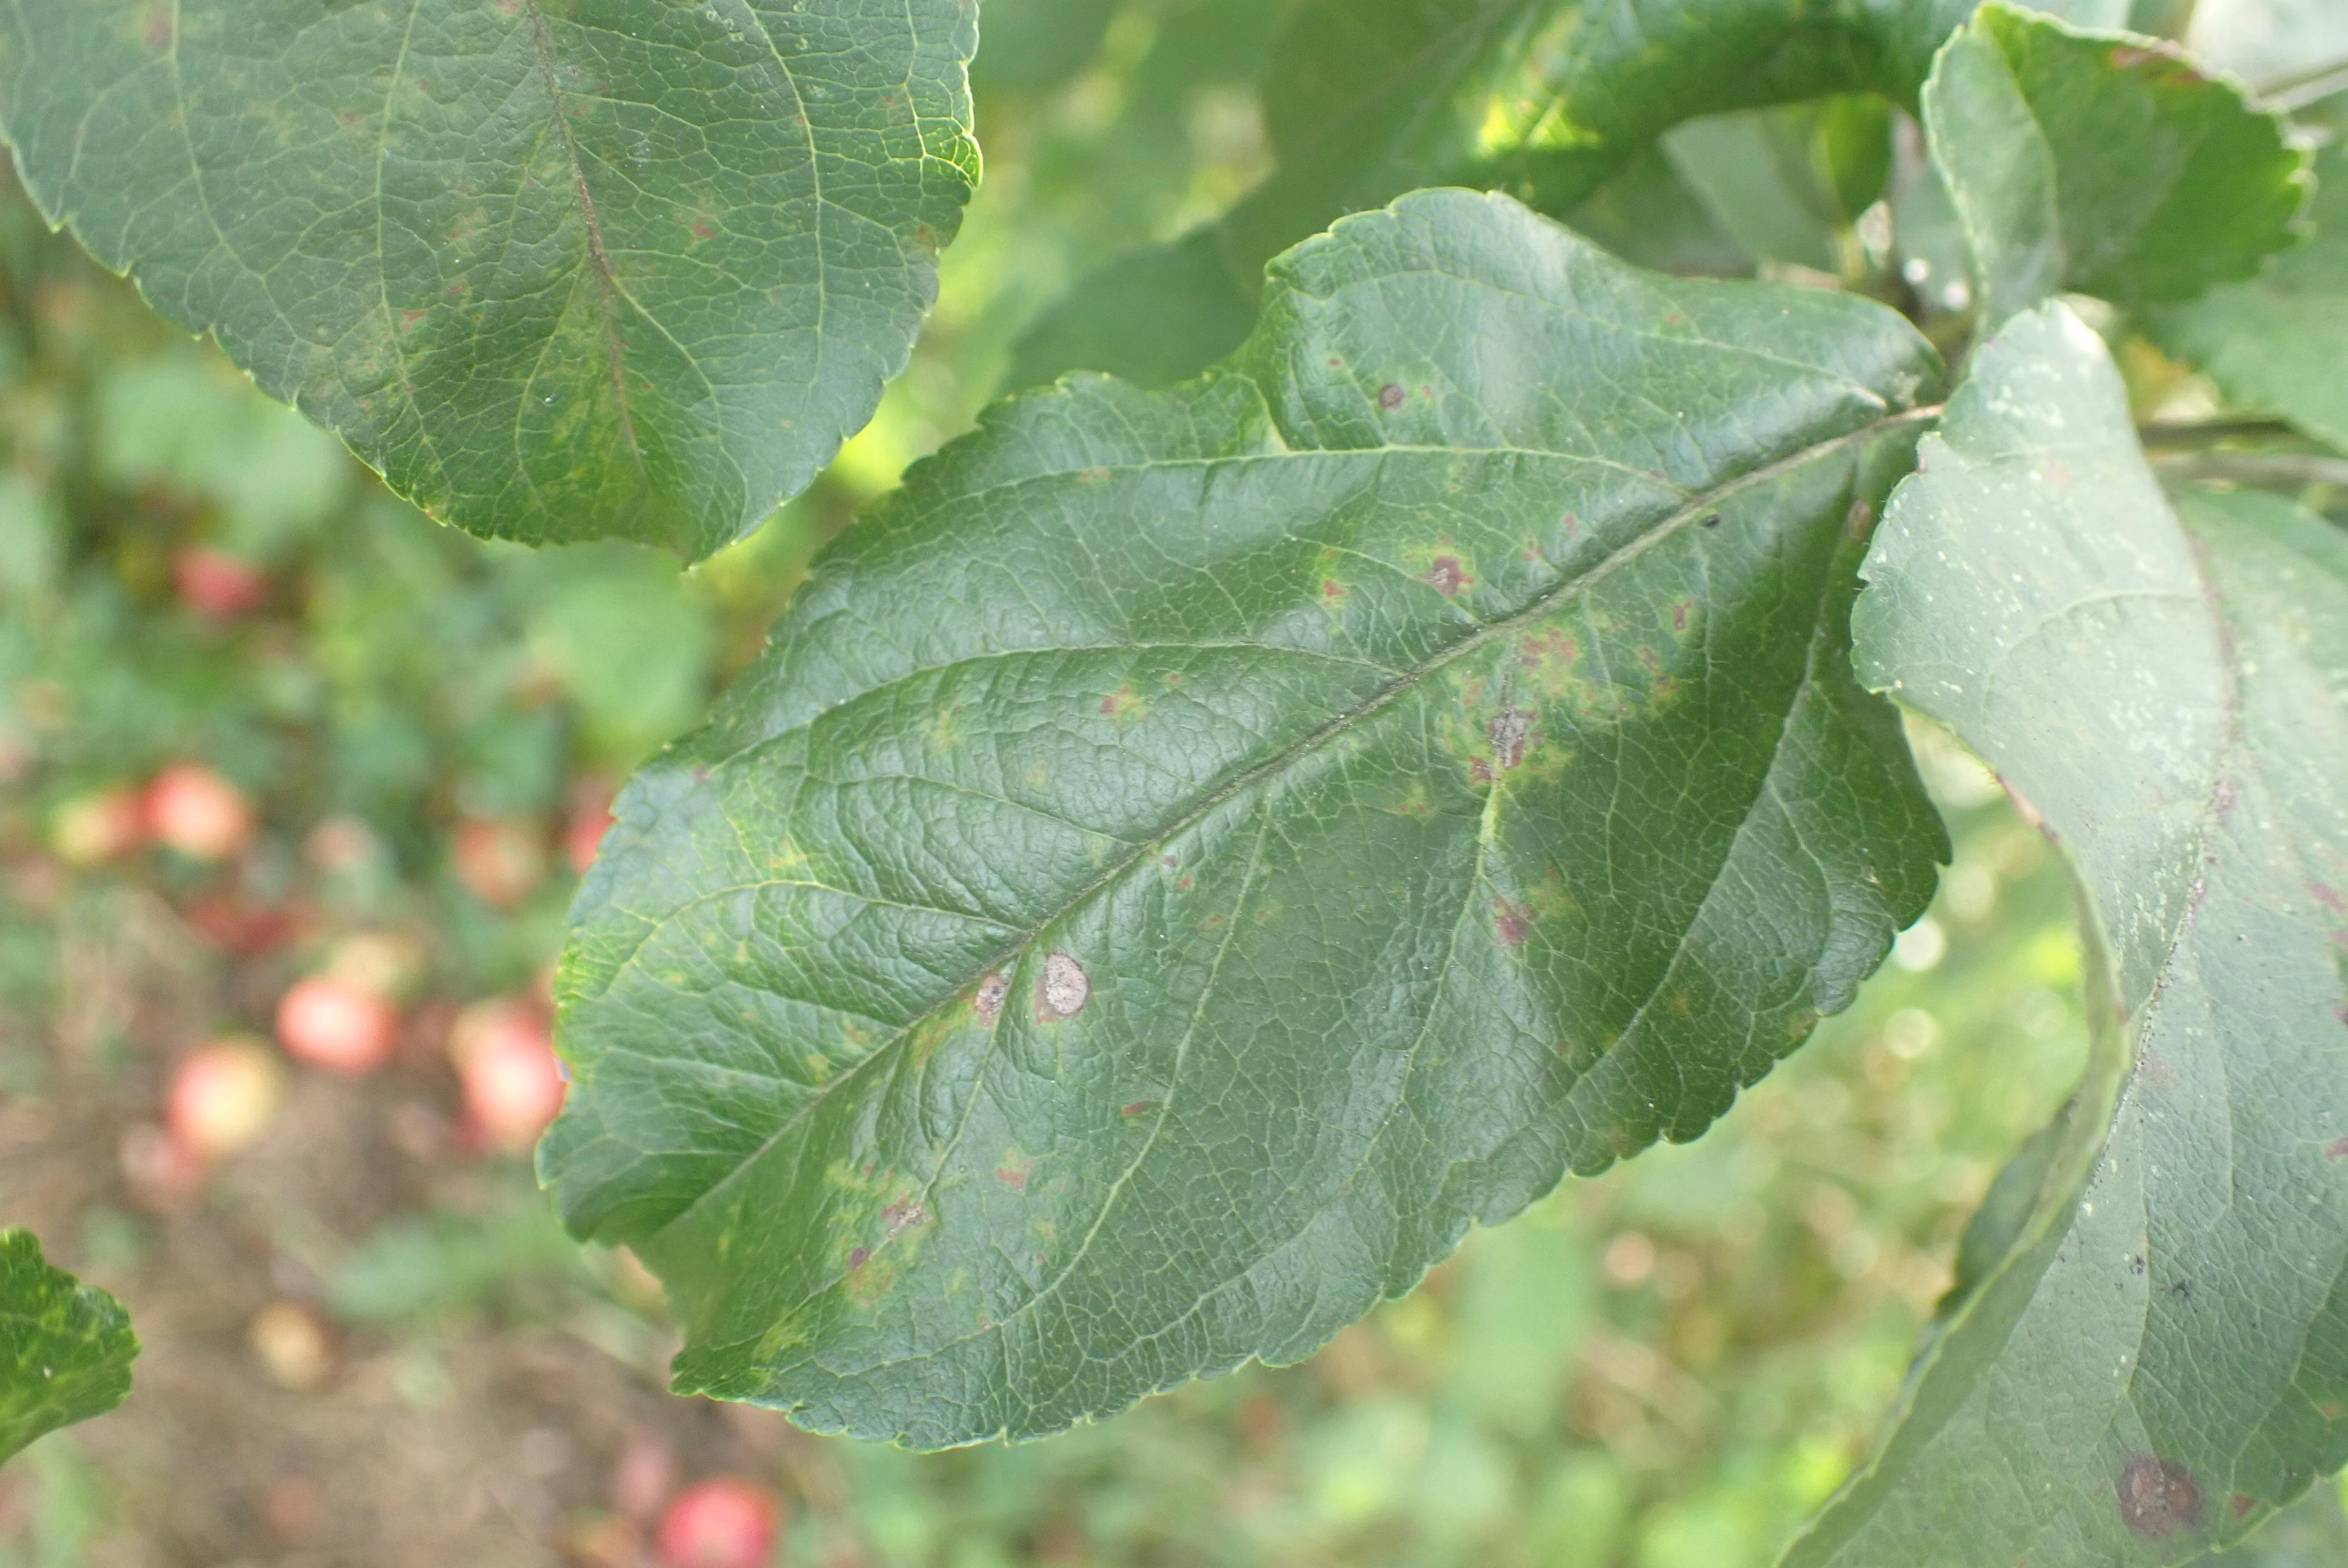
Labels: scab, frog_eye_leaf_spot